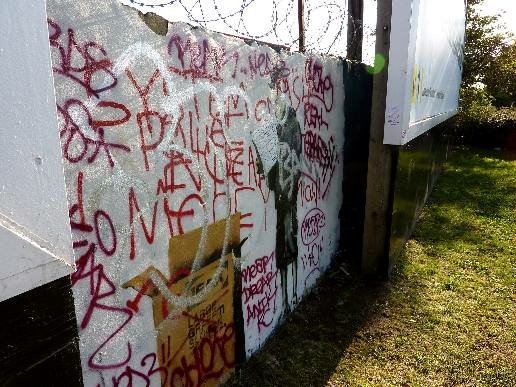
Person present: No